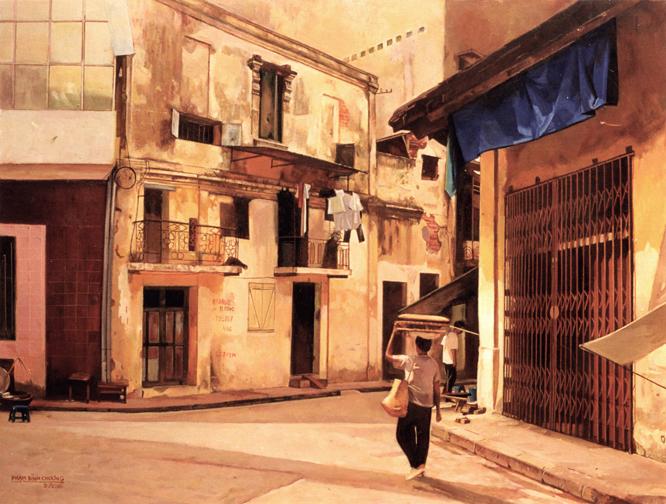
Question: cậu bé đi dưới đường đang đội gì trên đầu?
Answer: cậu bé đang đội trên đầu một thúng hàng